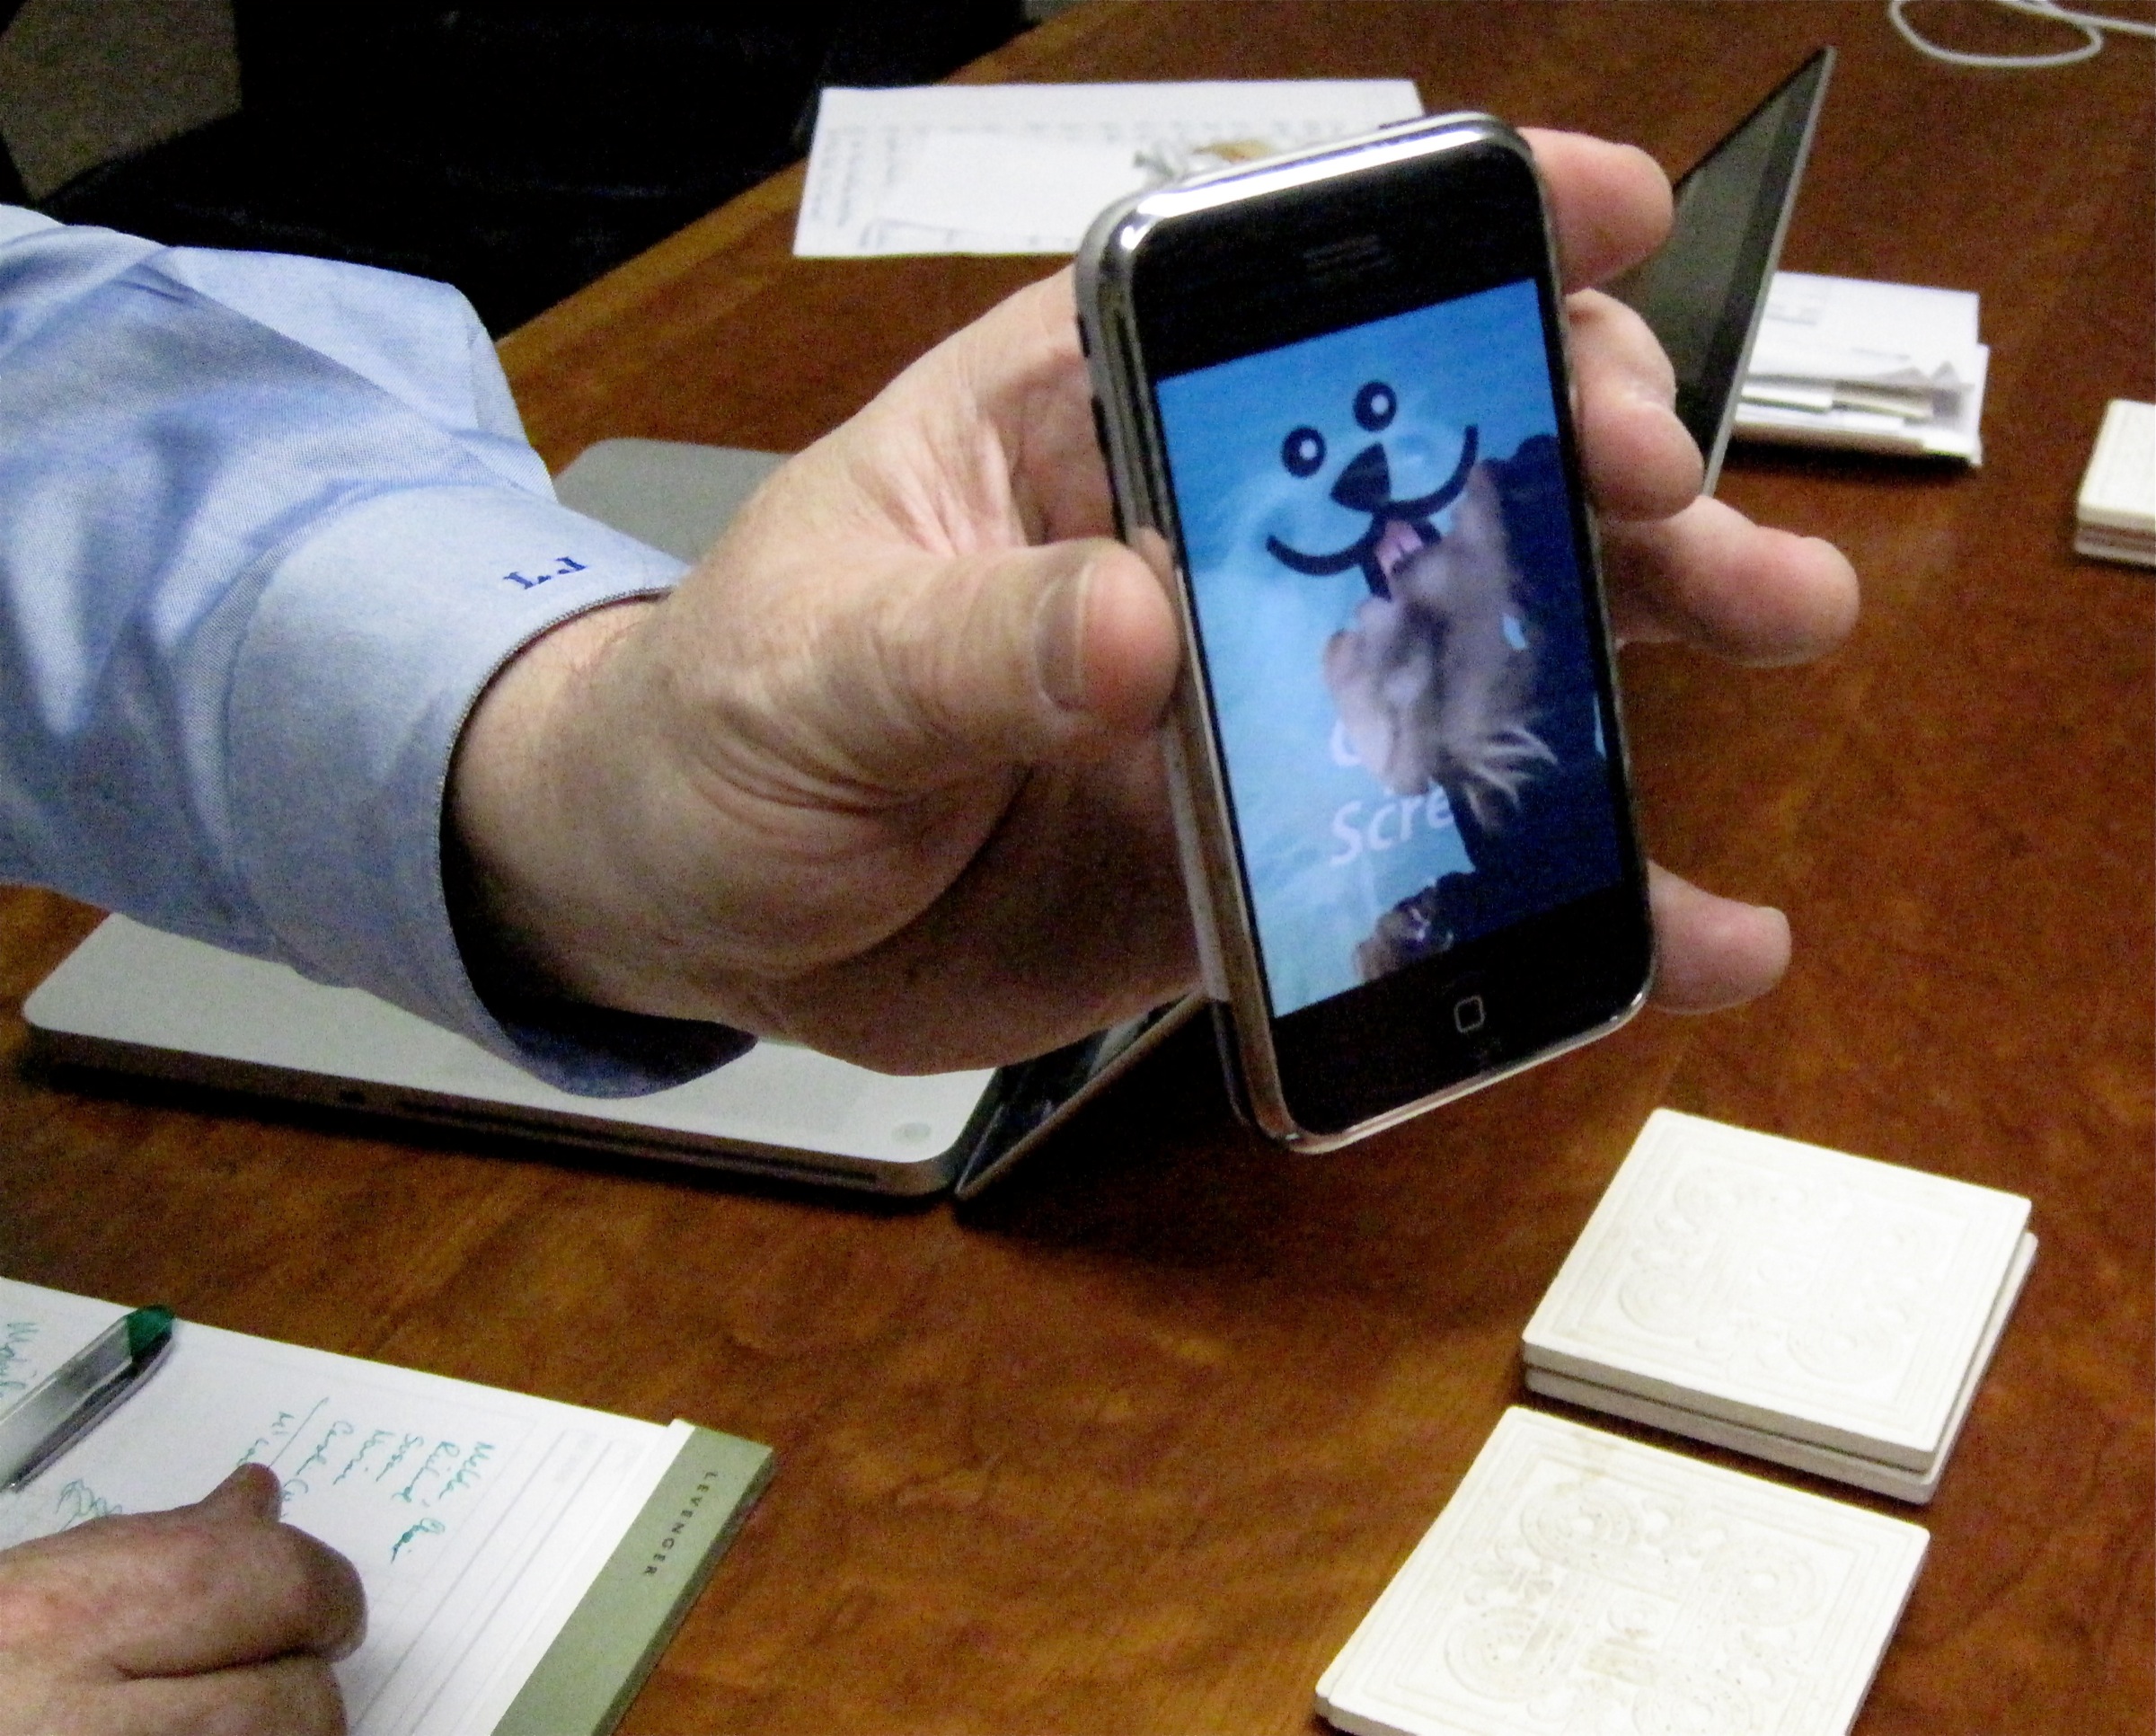
iphone, writing, hand, gadget, mobile phone, brand, document, 2009365